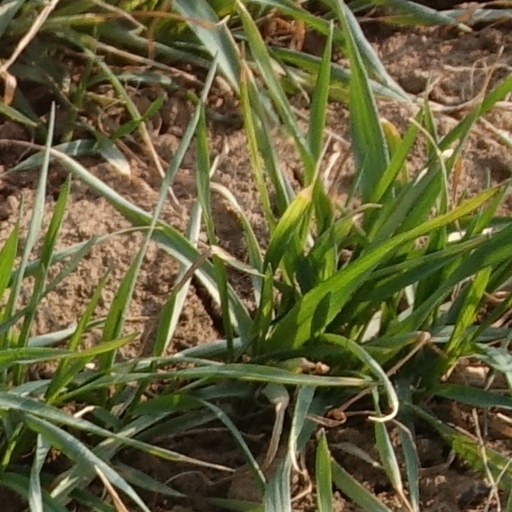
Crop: wheat